Hispania F110

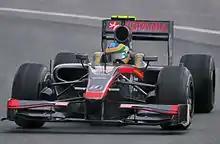
Senna retired his reliveried F110 from the with gearbox problems.

The team's test driver, Christian Klien, drove the F110 for the first time in free practice for the , replacing Chandhok for the first session. Chandhok and Senna qualified 23rd and 24th, but Chandhok was again penalised five places on the starting grid, this time for an unscheduled gearbox change. Senna crashed out on the first lap of the race, whilst Chandhok sustained damage to the front end of his F110 after colliding with Jaime Alguersuari as the Toro Rosso driver lapped him, forcing him to retire. At the , Senna outqualified Chandhok by over a second after new parts were fitted to his car; the drivers started from 22nd and 23rd on the grid as Fernando Alonso was unable to take part in qualifying. In the race, both cars ran ahead of Jarno Trulli's delayed Lotus in the closing stages, but Senna retired with a hydraulic failure on lap 58, whilst Trulli's attempt to pass Chandhok eight laps from the finish resulted in the two cars colliding and retiring from the race, although Chandhok was classified in 14th position. Both drivers also hit Rubens Barrichello's steering wheel, which the Williams driver had thrown from his car after crashing earlier in the race. At the , Sakon Yamamoto drove the car for the first time in the first practice session instead of Senna.